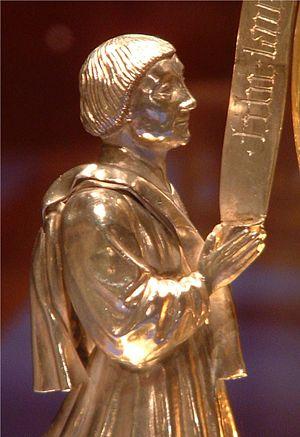
Cette page concerne l'année 1461 du calendrier julien.